Yokota High School

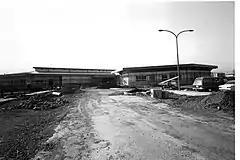
Yokota High School construction in April 1973

Yokota High School started construction in the 1970s after a deal was struck with the Government of Japan to modernize Yokota Air Base in exchange for Air Force property in Greater Tokyo. Yokota High School officially opened in 1973.